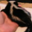
Label: skunk